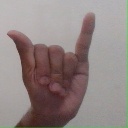
अक्षर: य